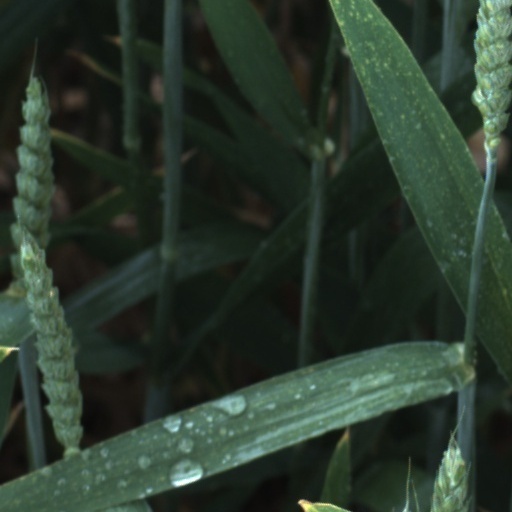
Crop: wheat